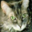
Label: cat